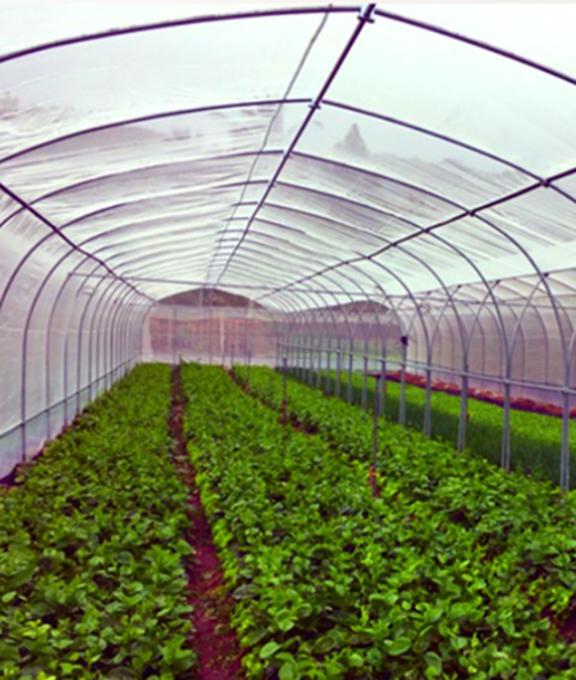
Hili ni chafu. Ndani ya chafu hii kuna mimea iliyokuwa katika safu ndefu. Muundo wa chafu umetengenezwa kwa fremu za chuma na kufunikwa na nyenzo ya uwasi labda plastiki au kioo kuruhusu mwanga wa jua kuingia na kulinda mimea kutokana na hali mbaya ya hewa.